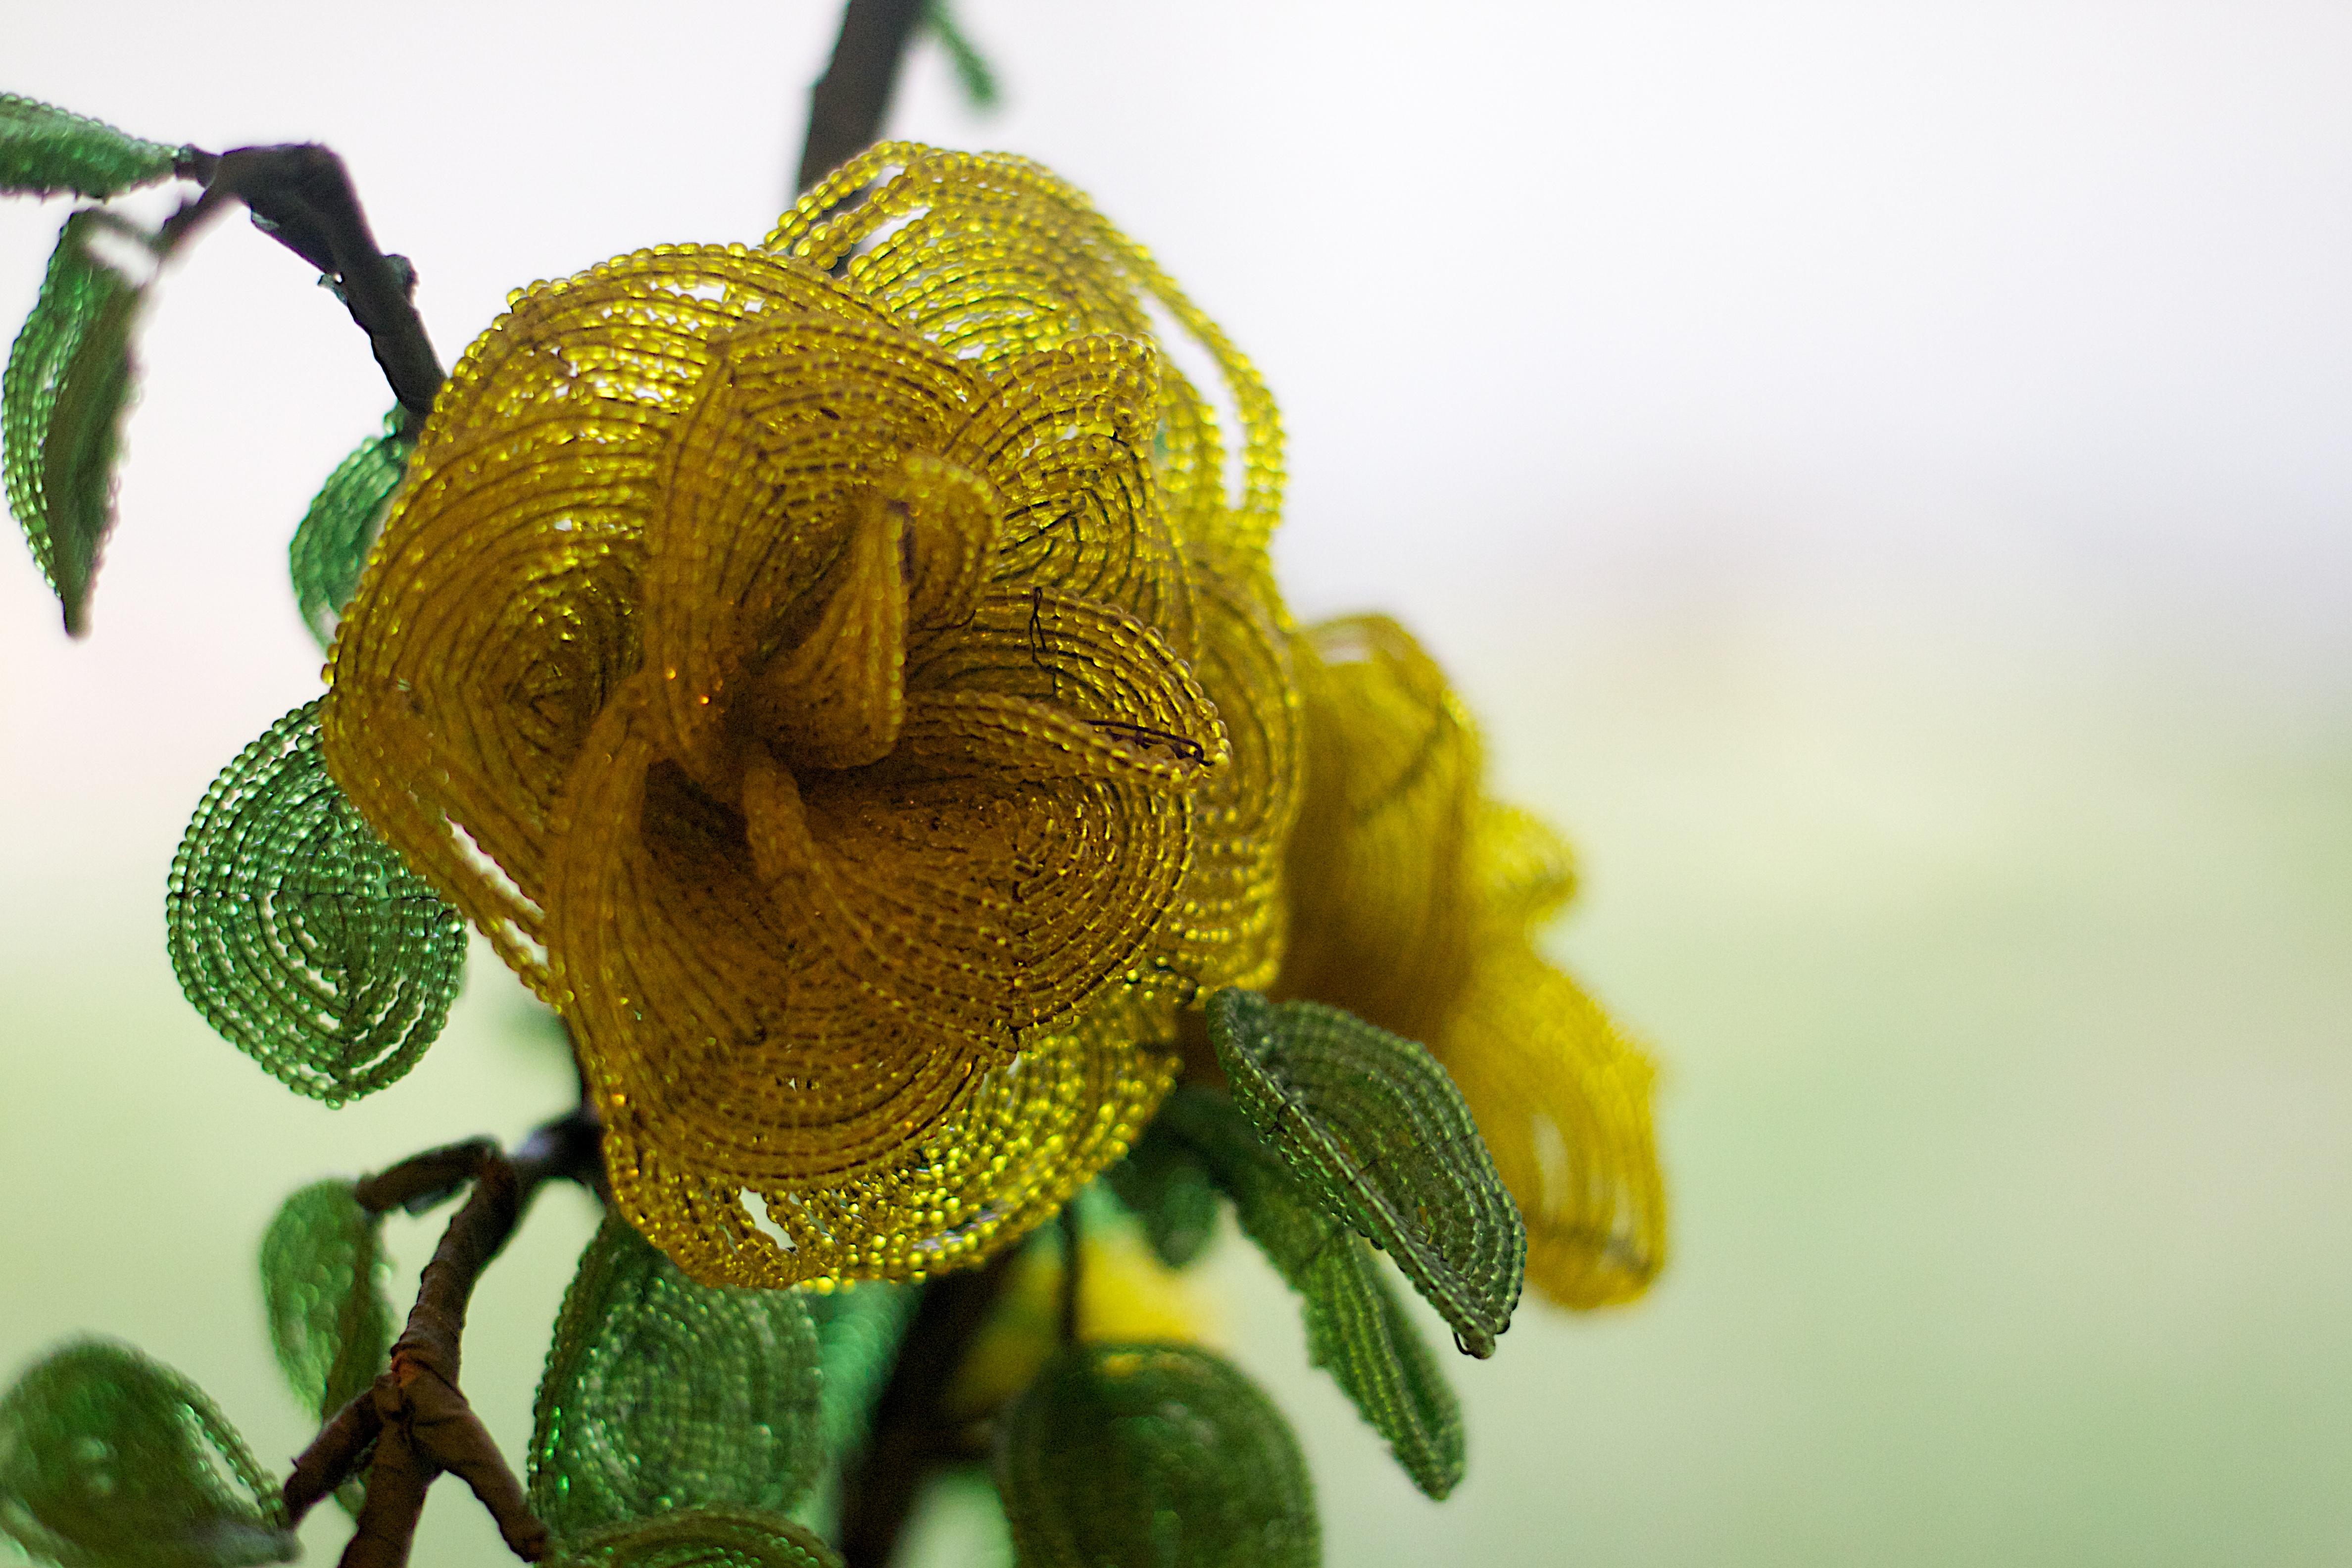
nature, plant, photography, leaf, flower, pollen, green, insect, botany, yellow, flora, fauna, invertebrate, close up, macro photography, flowering plant, honey bee, plant stem, land plant